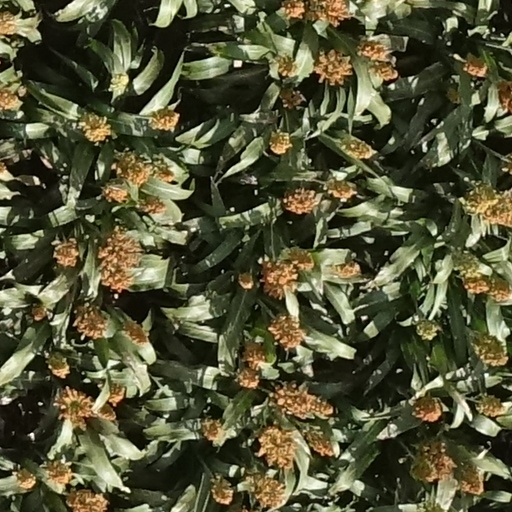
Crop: sorghum